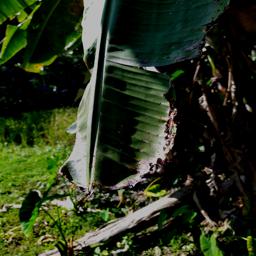
Label: BLACK SIGATOKA